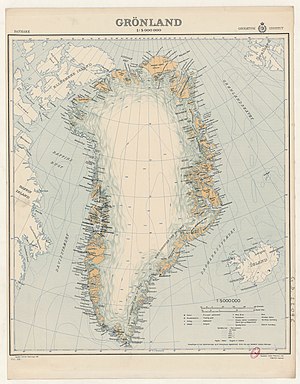
Grønland / Geografi
Kort over Grønland fra 1937 fra Geodætisk Institut.
Grønland er et selvstyrende område indenfor Kongeriget Danmark, bestående af øen af samme navn, beliggende mellem Ishavet og Atlanterhavet, øst for Canadas arktiske øer. Grønland hører geografisk til det nordamerikanske kontinent, mens det geopolitisk hører til Europa. Grønland har både politisk og kulturelt været tæt knyttet til Europa i mere end et årtusind. I 2008 gennemførte det grønlandske folk en folkeafstemning for øget selvstyre, som med 75 % af stemmerne blev vedtaget.